Sava

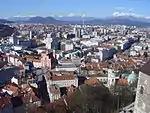
Ljubljana

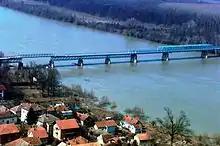
Brčko Bridge between Brčko and Gunja in 1996. Wartime damage was repaired in 2000.

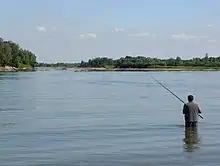
The confluence of the Sava and Drina

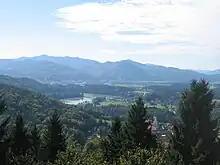
Lake Zbilje upstream from Medvode

Population in the Sava River basin is estimated at 8,176,000, and includes four capitals: Belgrade, Ljubljana, Sarajevo and Zagreb. All except Sarajevo, are on the river banks and represent the three largest settlements found along the river. Belgrade, at the lowest end of the river, is the largest city in the basin with urban population of 1,135,502. Ten municipalities of its outer conurbation have combined population of 1,283,783, taking in many mutual suburbs. The Belgrade metropolitan area has a population of 1,639,121. Zagreb is the second largest city on the river, comprising population of 688,163 living in the city itself, and 802,588 in the city-administered area. Together with the Zagreb County, largely corresponding to various definitions of the city's metropolitan area, it has a combined population of 1,110,517. Ljubljana is the third-largest city on the banks of the Sava, encompassing a population of 258,873 living in the city itself and 265,881 in the city-governed area.